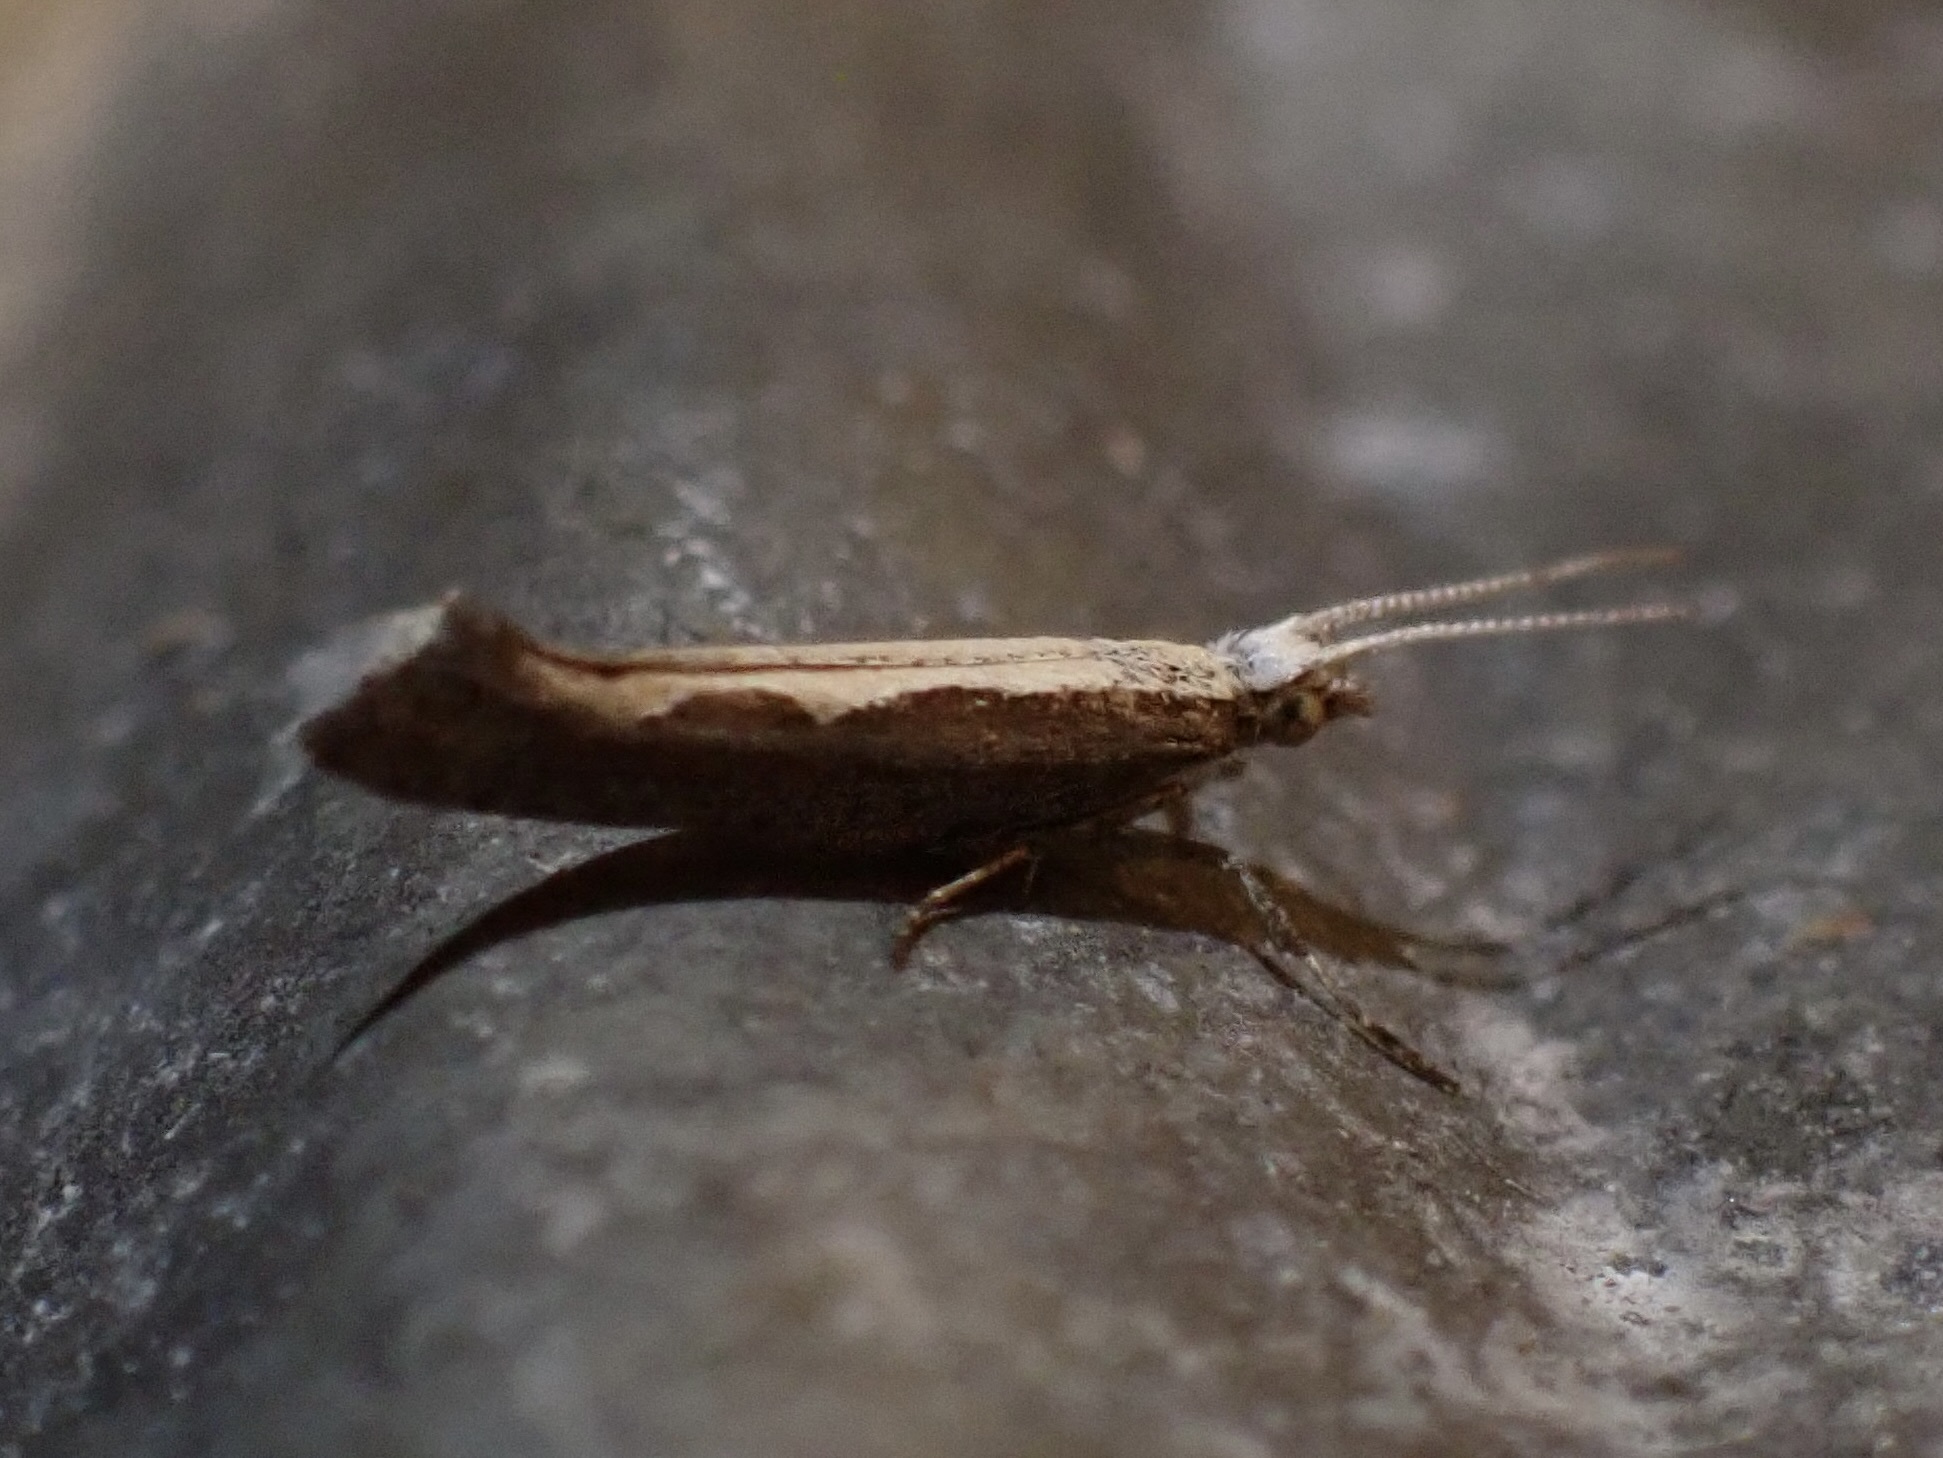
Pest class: diamondback_moth